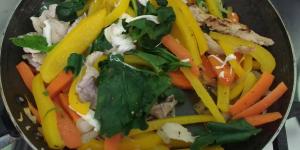
alambre de bistec de puerco